Rockefeller Chapel

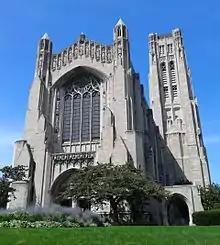
Front view of the Chapel

Rockefeller Chapel is a Gothic Revival chapel on the campus of the University of Chicago in Chicago, Illinois. A monumental example of Collegiate Gothic architecture, it was meant by university patron John D. Rockefeller to be the "central and dominant feature" of the campus; at 200.7 feet it is by covenant the tallest building on campus and seats 1700. The current dean is Maurice Charles, an Episcopal priest.